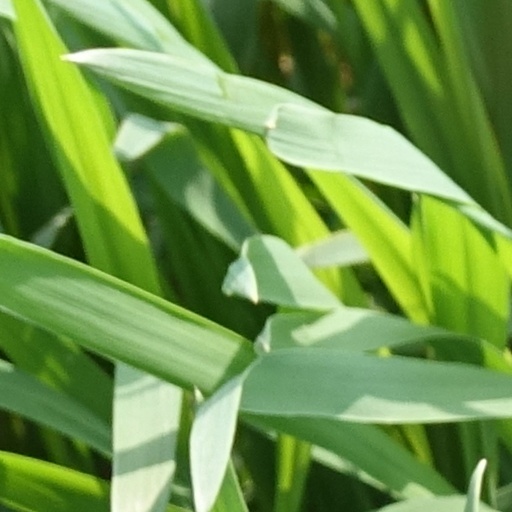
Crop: wheat